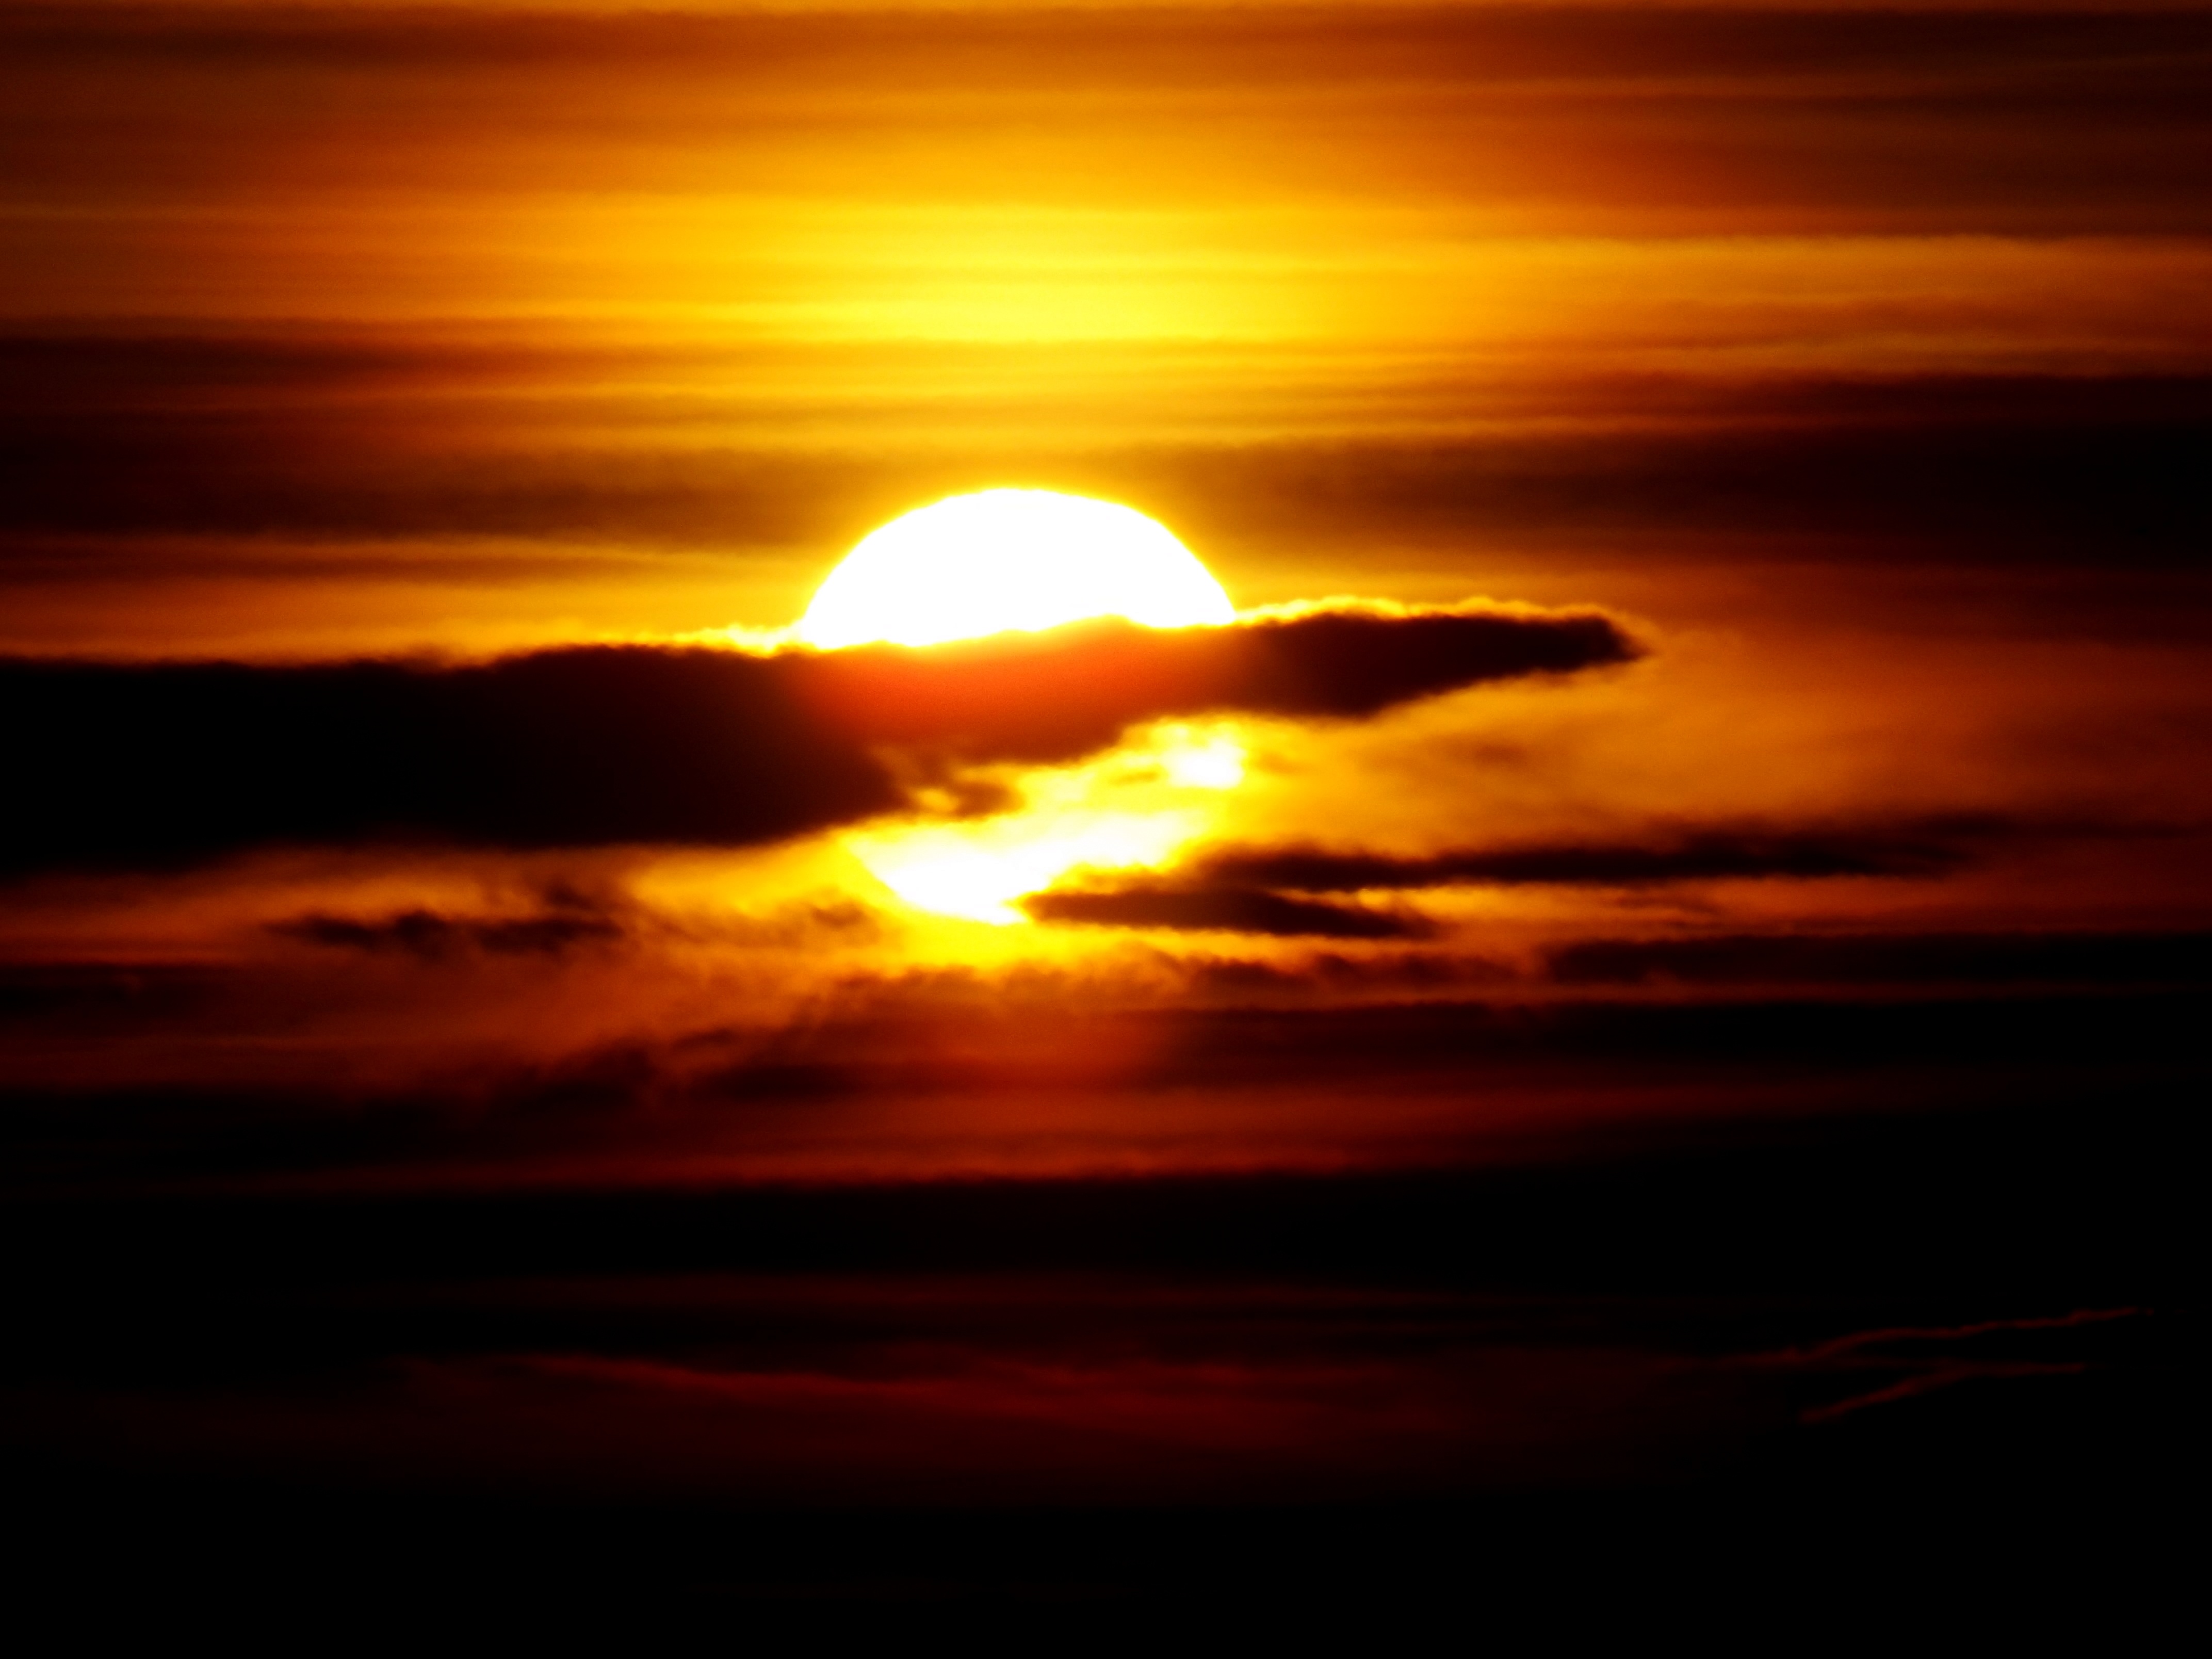
sea, ocean, horizon, cloud, sky, sun, sunrise, sunset, sunlight, dawn, atmosphere, dusk, evening, orange, reflection, in the evening, afterglow, red sky at morning